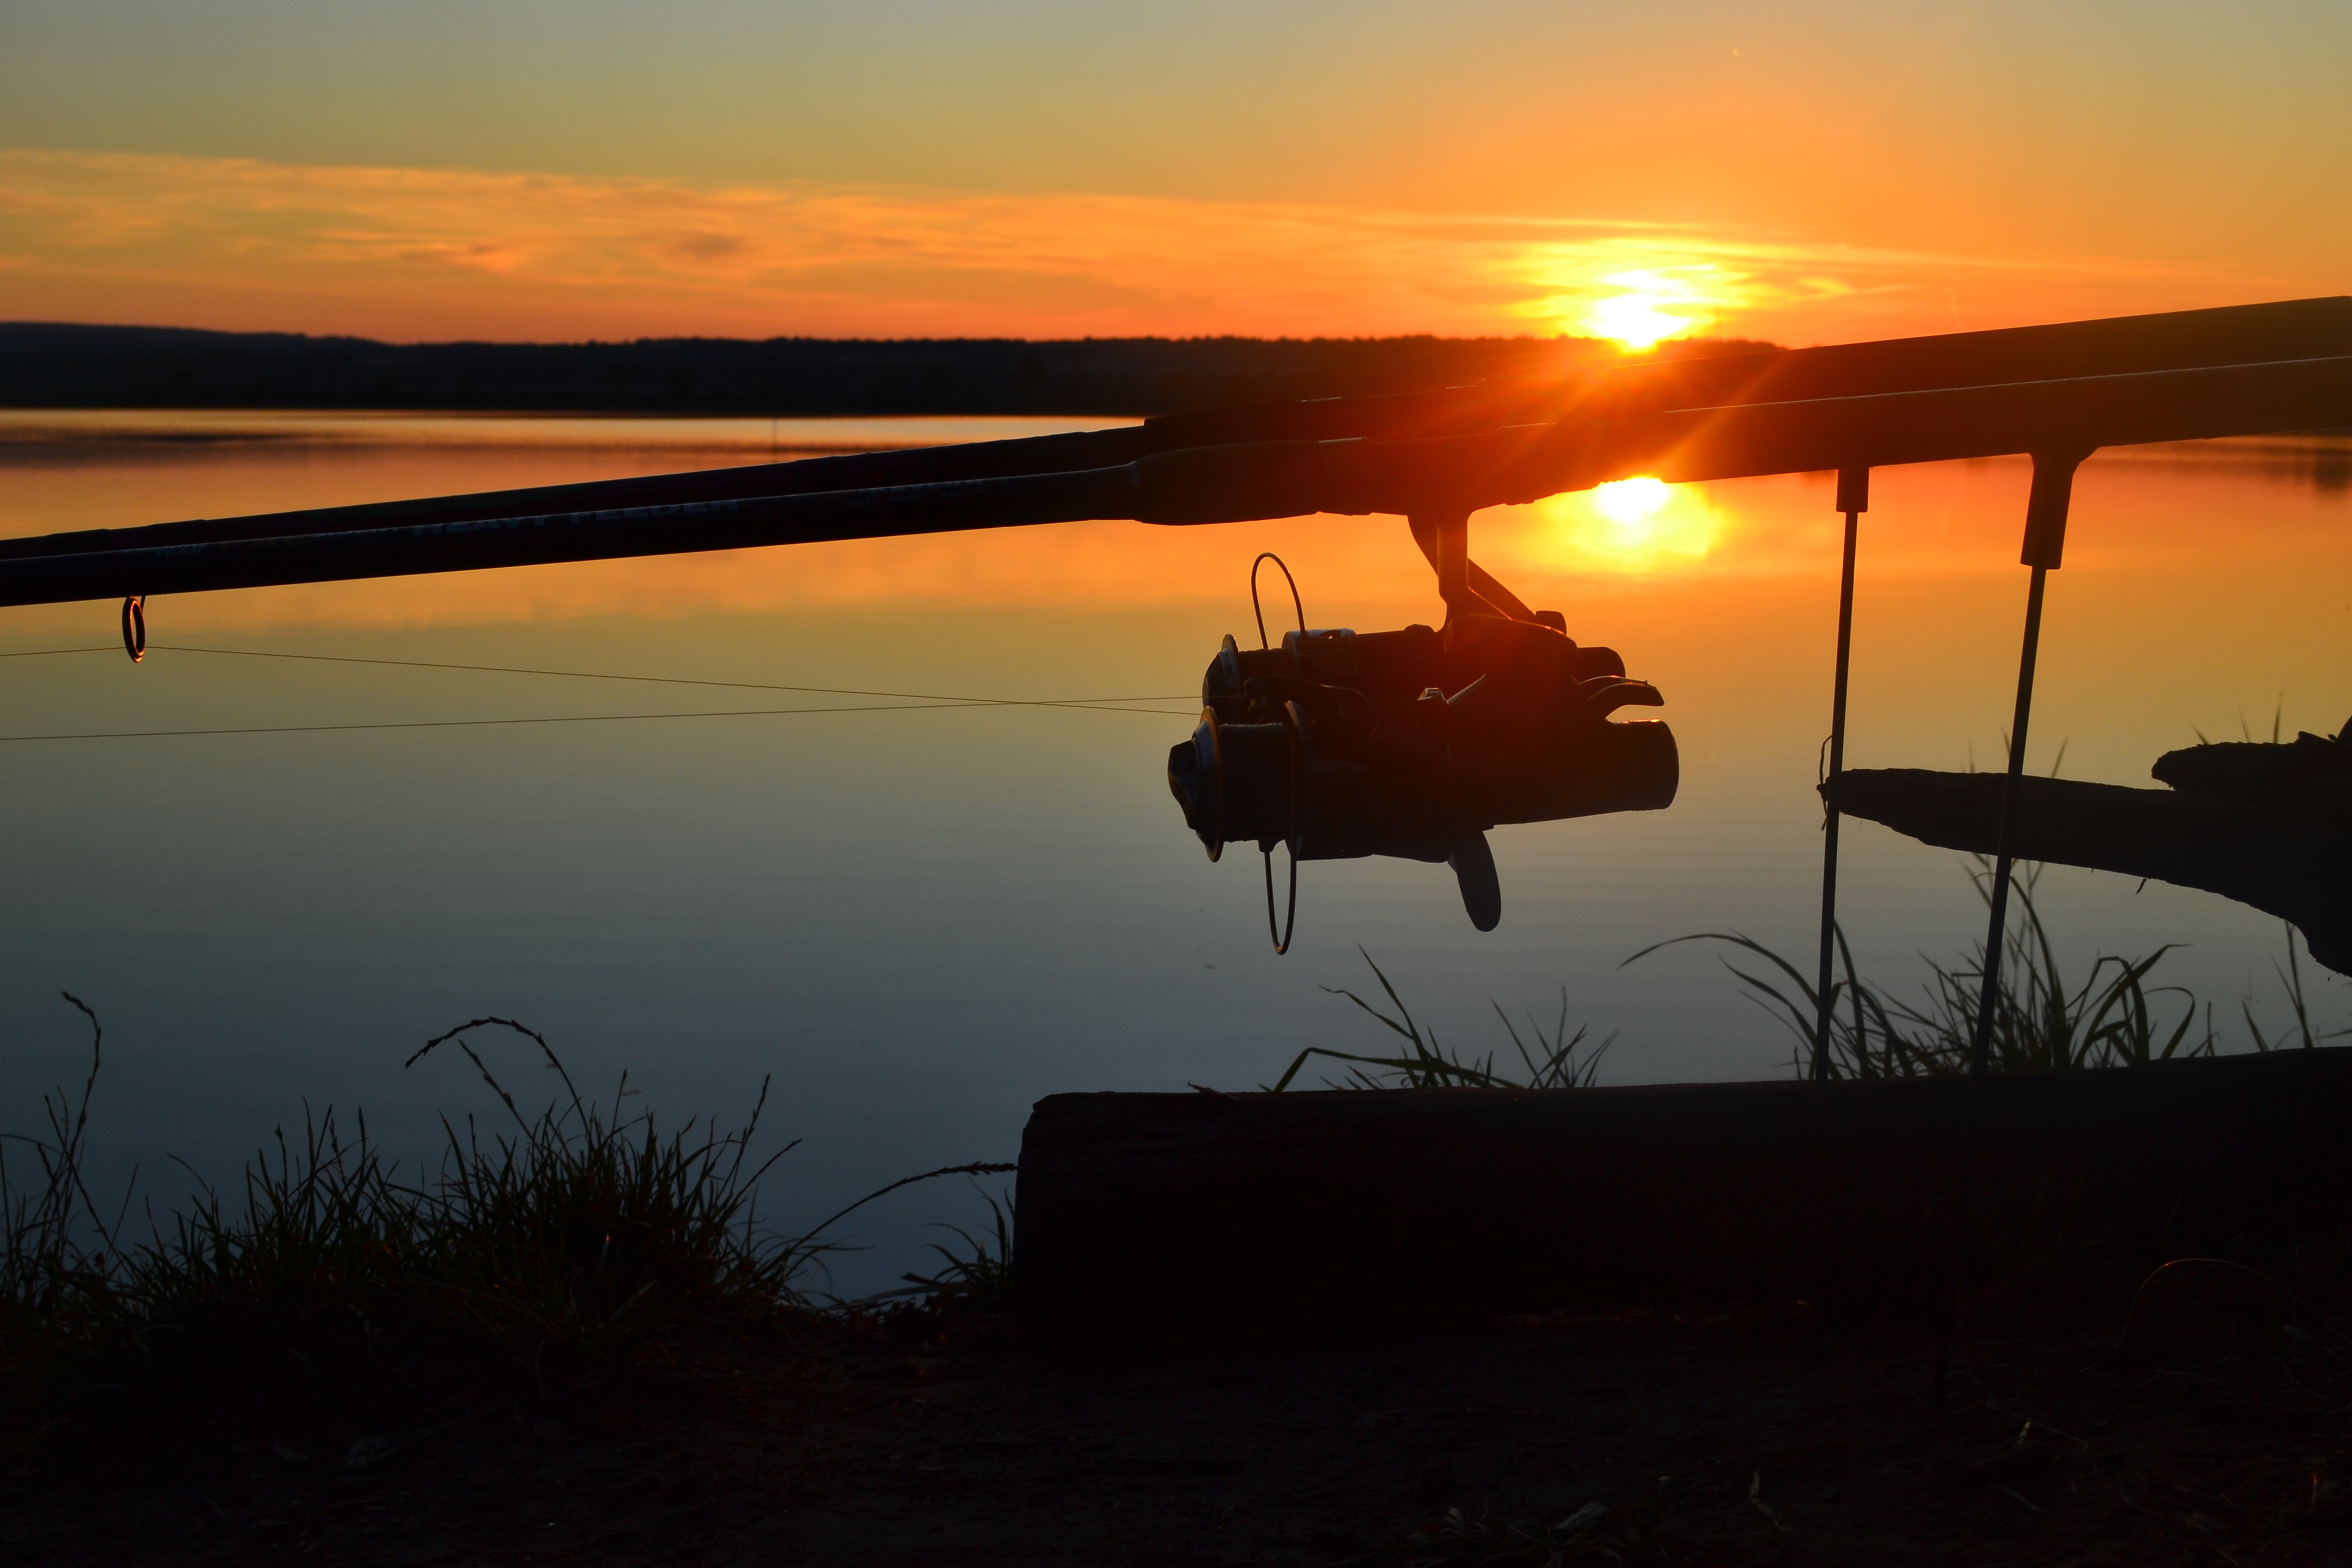
sea, coast, horizon, sun, sunrise, sunset, morning, dawn, dusk, evening, reflection, bay, afterglow